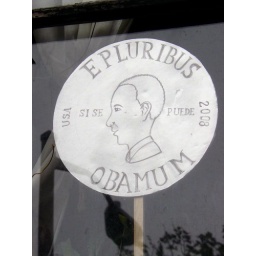
Hand made sign seen posted in a window